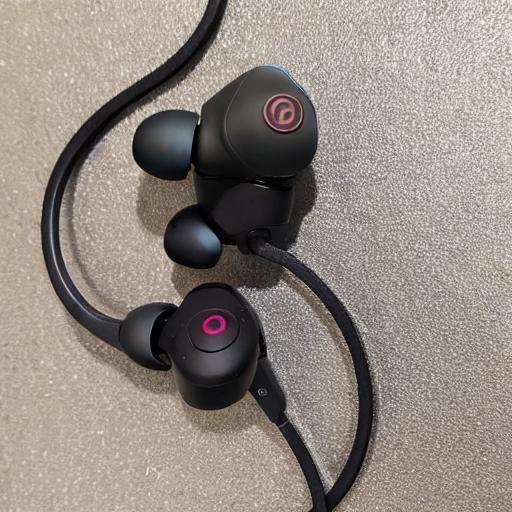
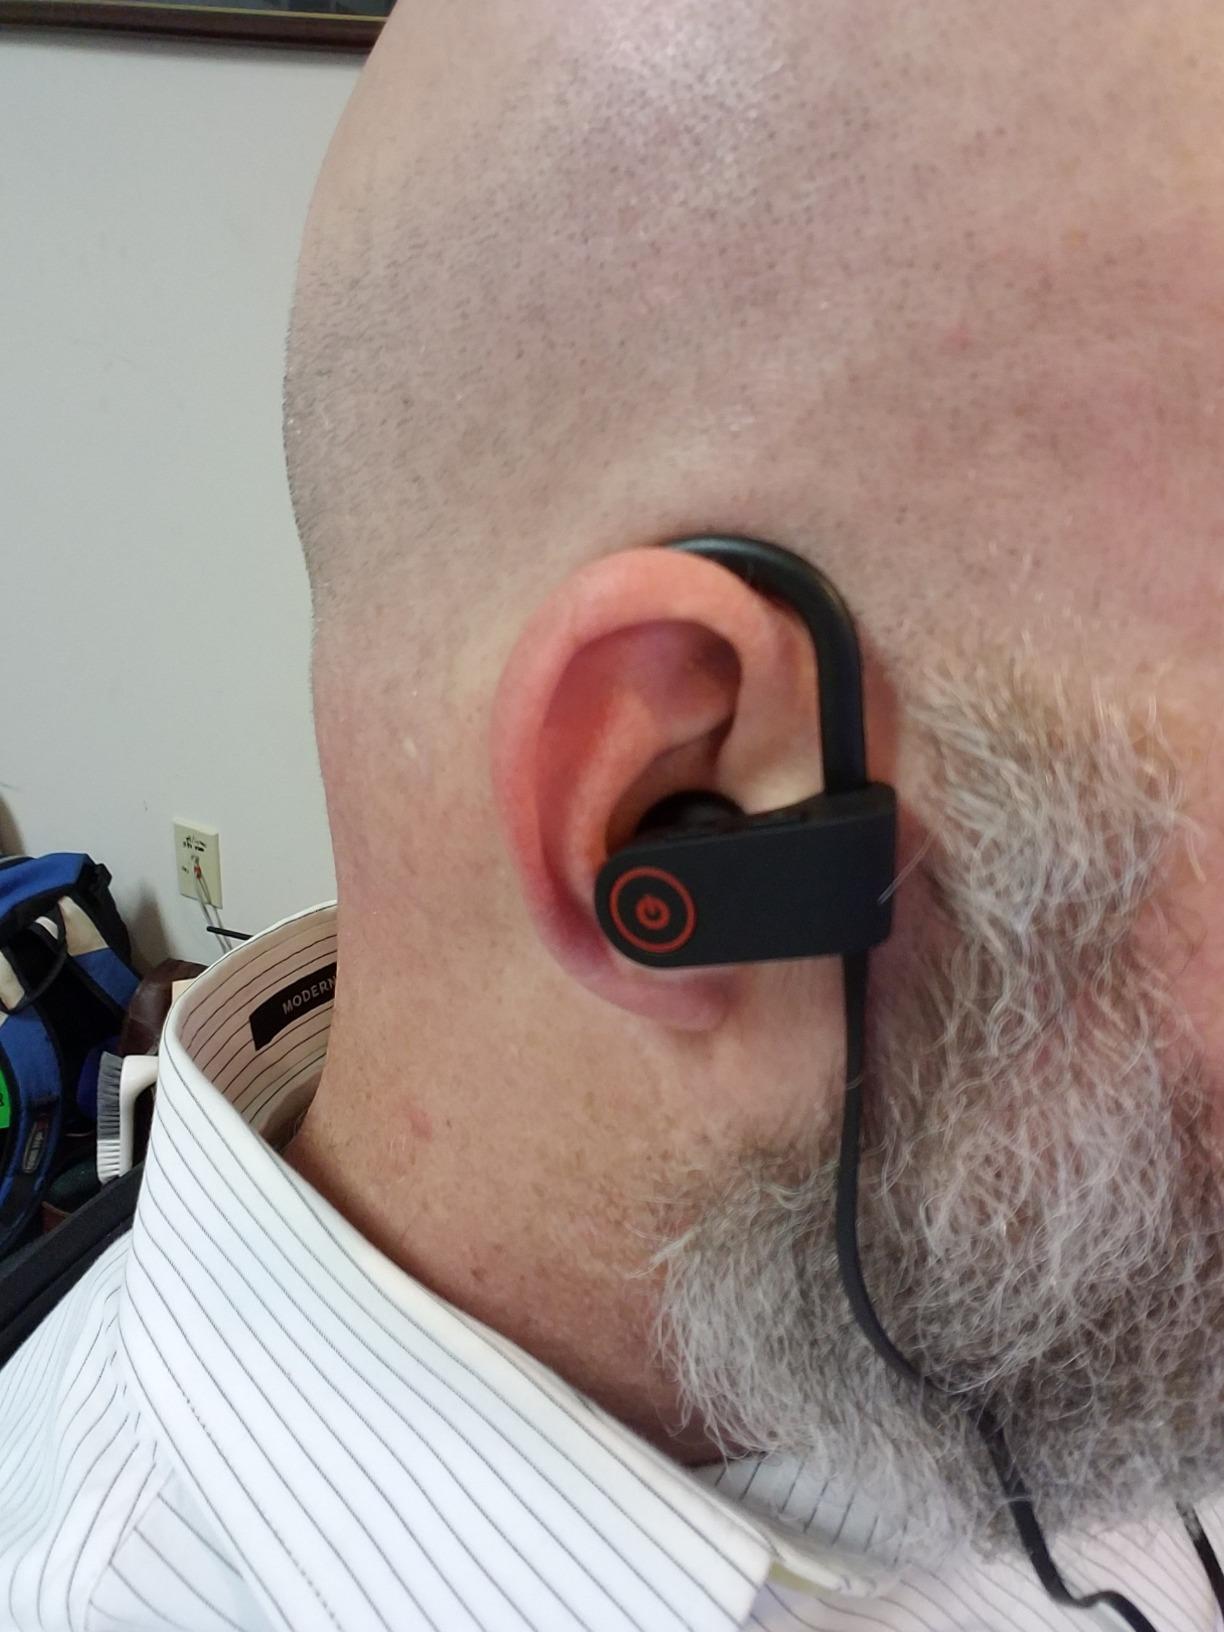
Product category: headphones
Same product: no